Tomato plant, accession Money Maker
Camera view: bottom (45 deg); turntable rotation: 210 degrees
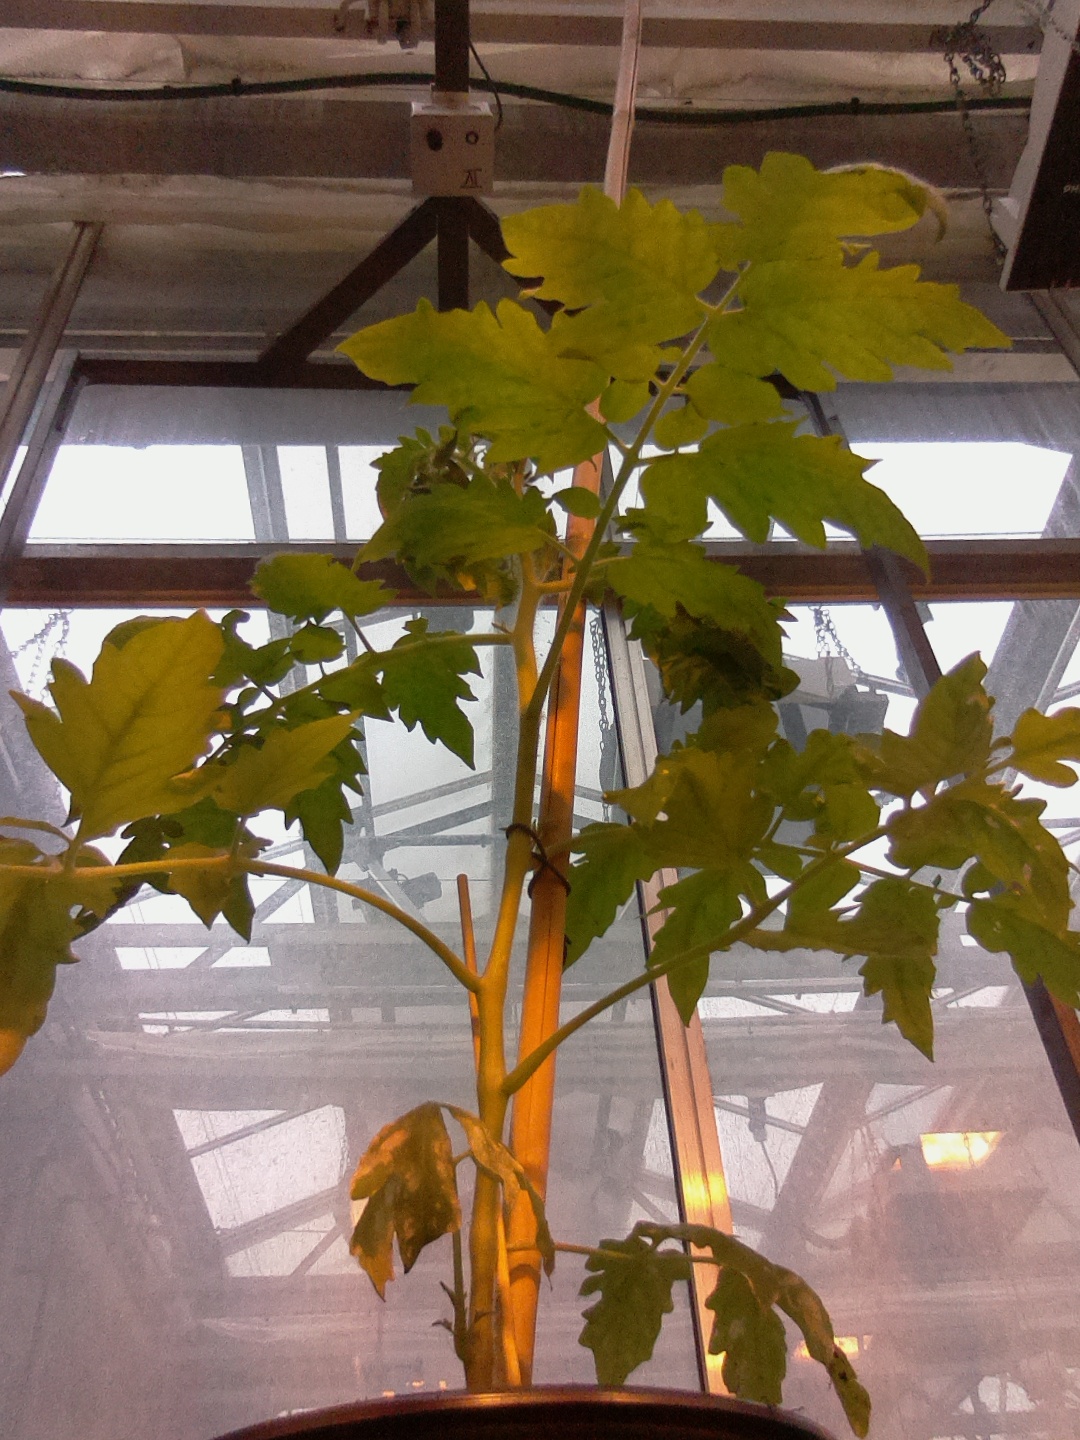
BBCH growth stage 14: 8 of true leaves visible